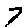
Label: 4